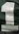
Number: 1